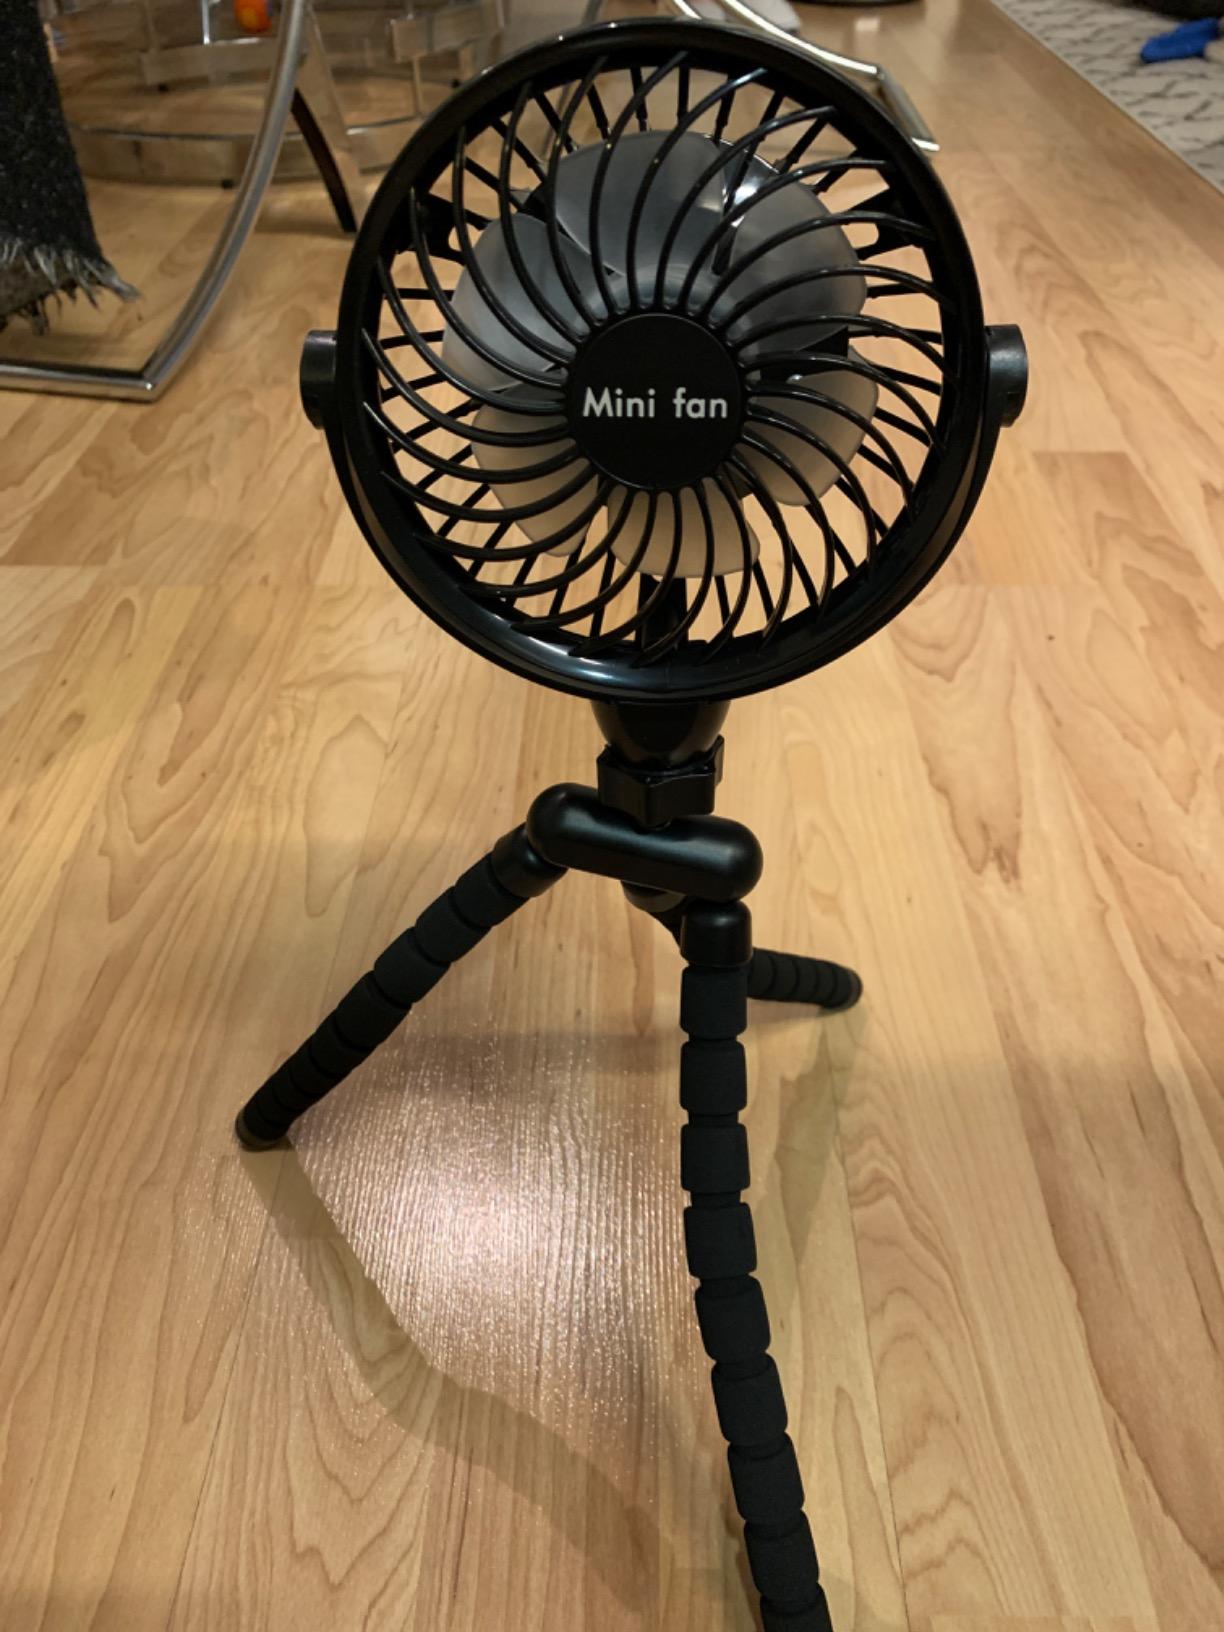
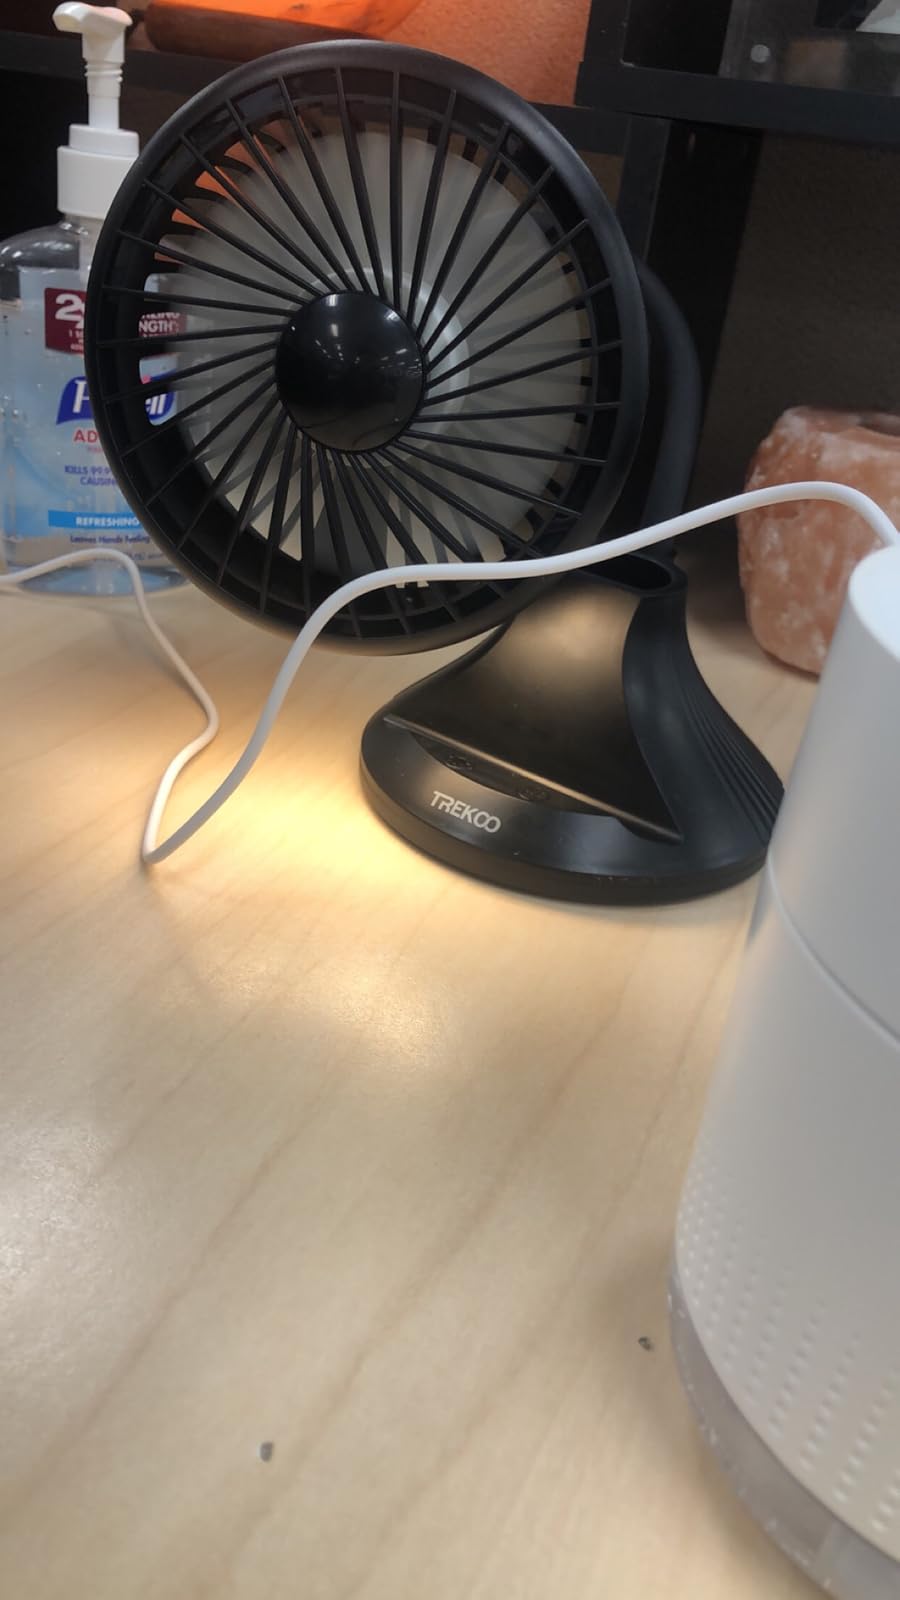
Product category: fan
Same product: no